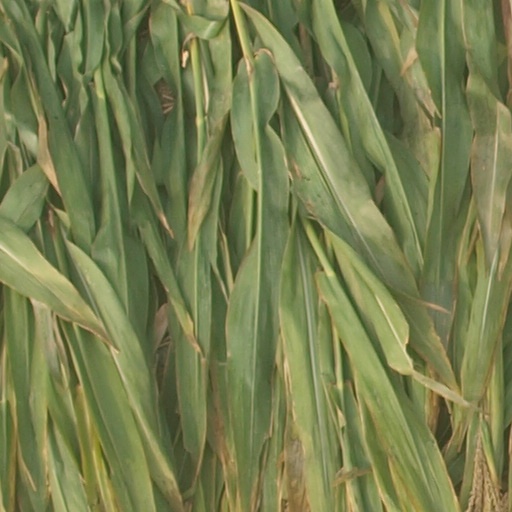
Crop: maize; corn